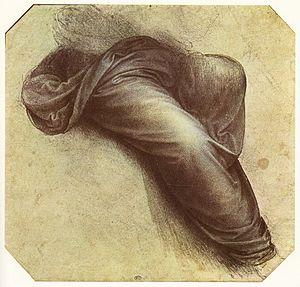
Le drapé désigne l'agencement des étoffes et des plis des vêtements représentés en peinture ou en sculpture.